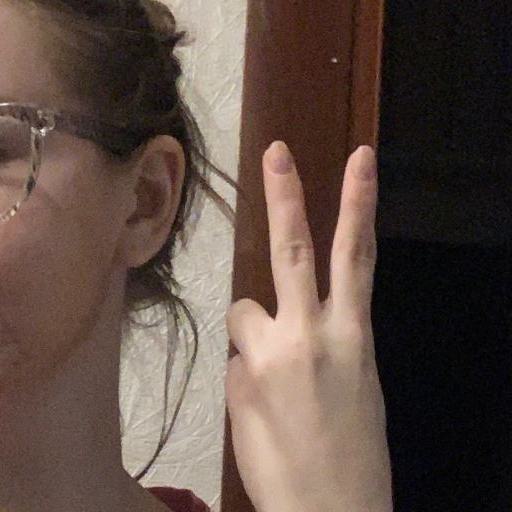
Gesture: peace_inverted